Rtyně v Podkrkonoší

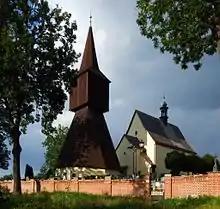
Church of Saint John the Baptist with the bell tower

Since 1962, the town hosts an annual concert band festival. The town is also the seat of the "Koletova hornická hudba" Concert Band, which was founded in 1864 and is the host band for the annual band festival.